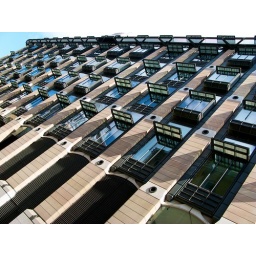
A building in London. I don't know what it is but I was attracted to the symmetry of the windows